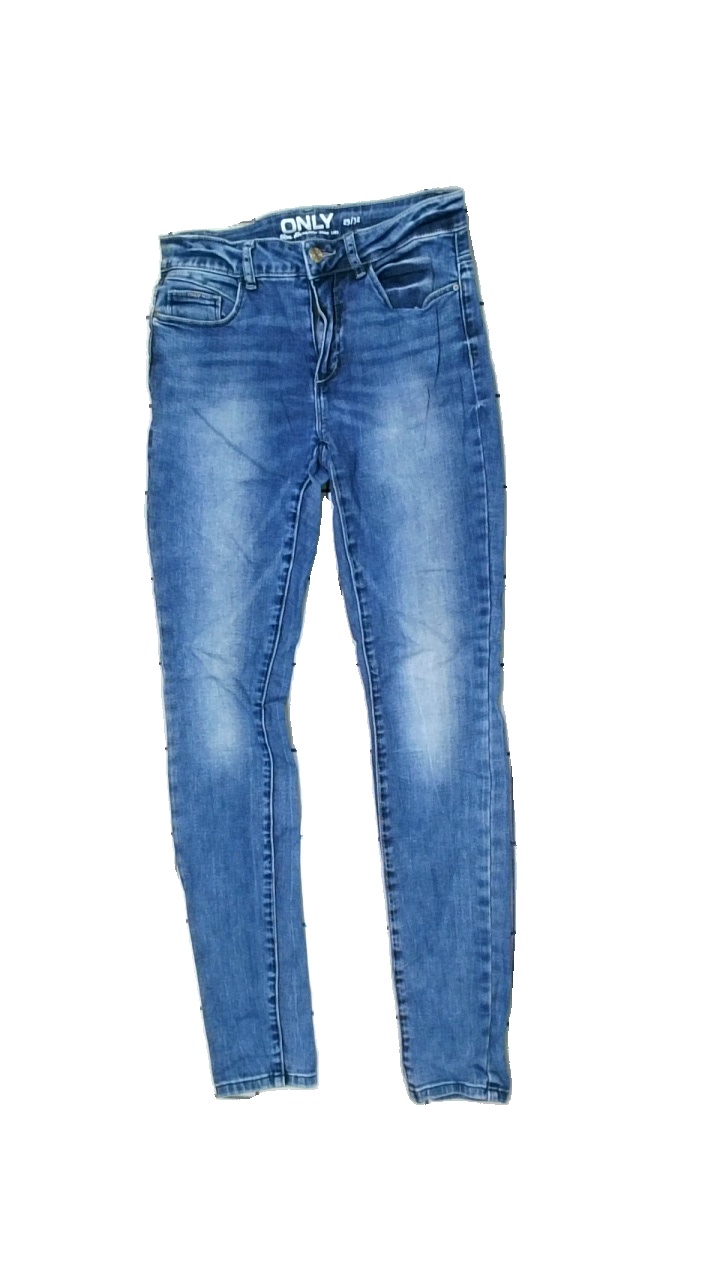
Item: Jeans (Ladies)
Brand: Only
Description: blå jeans med fläck på bakficka
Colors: Blue
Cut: Regular
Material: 100% cotton
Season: All
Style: Denim
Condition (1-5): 3
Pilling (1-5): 5
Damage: fläck
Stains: Major
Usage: Reuse
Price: <50